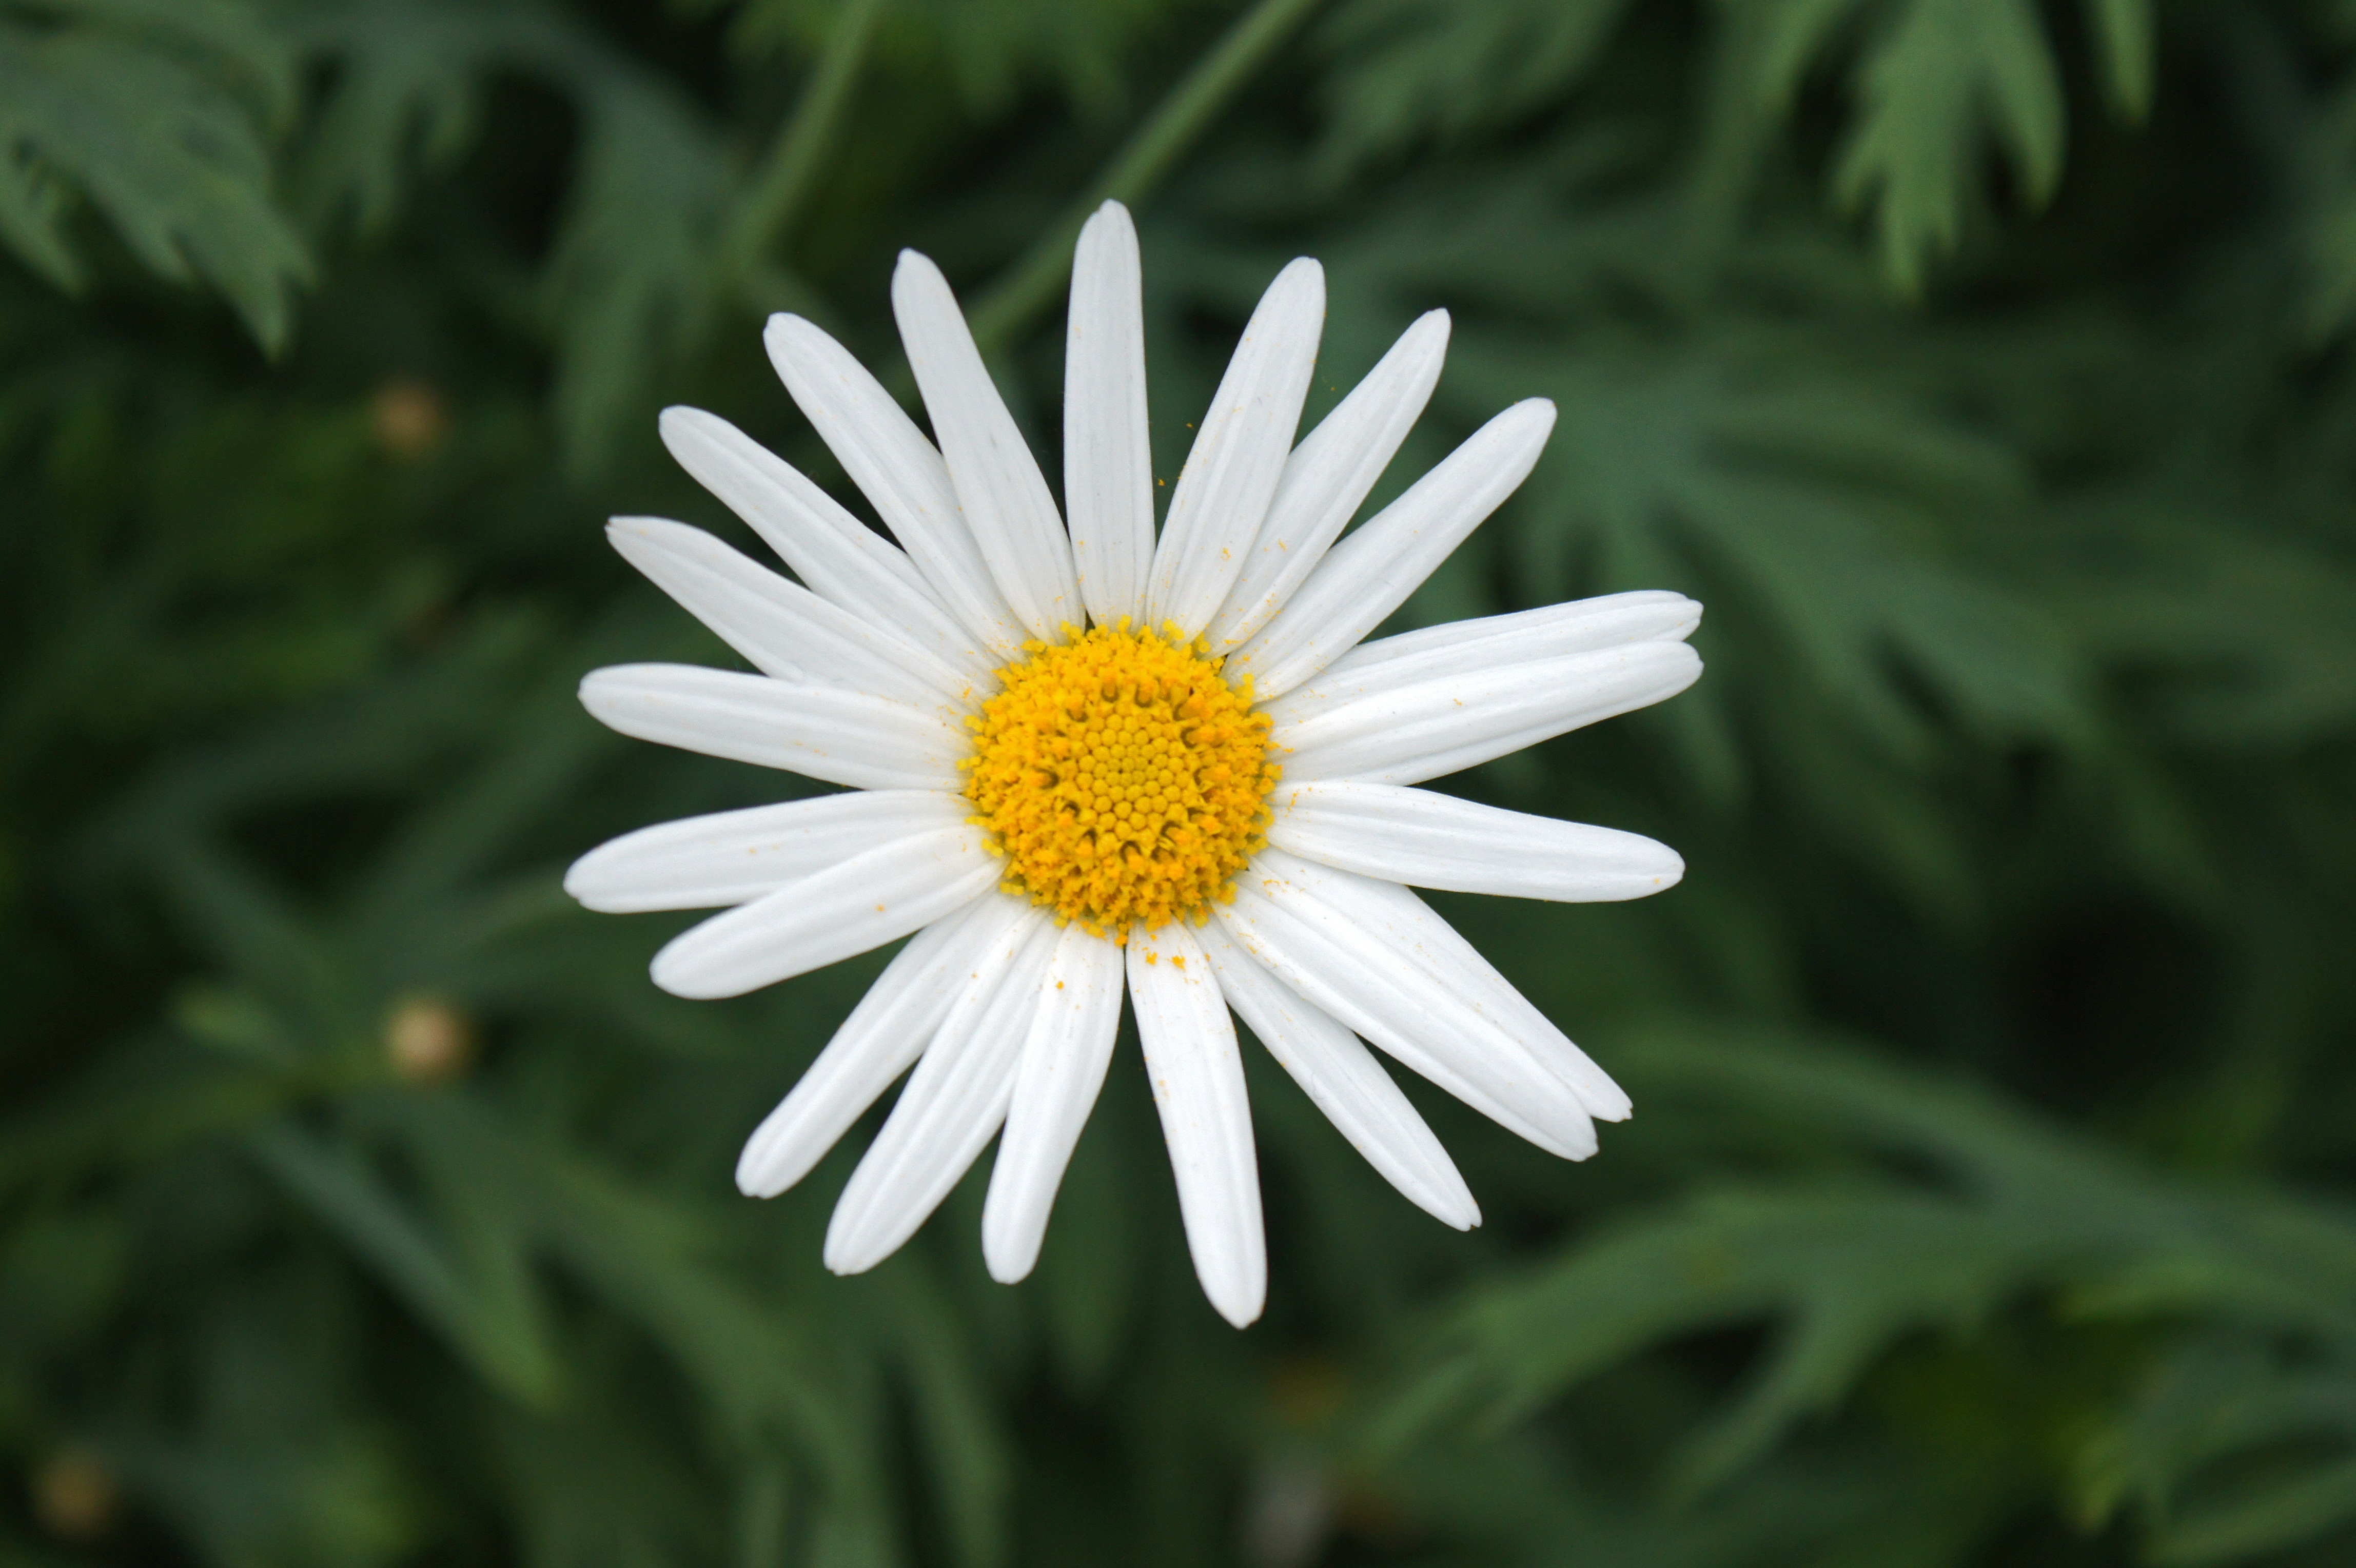
nature, grass, plant, white, meadow, flower, petal, bloom, summer, daisy, spring, green, natural, botany, flora, wildflower, macro photography, flowering plant, daisy family, asterales, oxeye daisy, plant stem, land plant, chamaemelum nobile, marguerite daisy